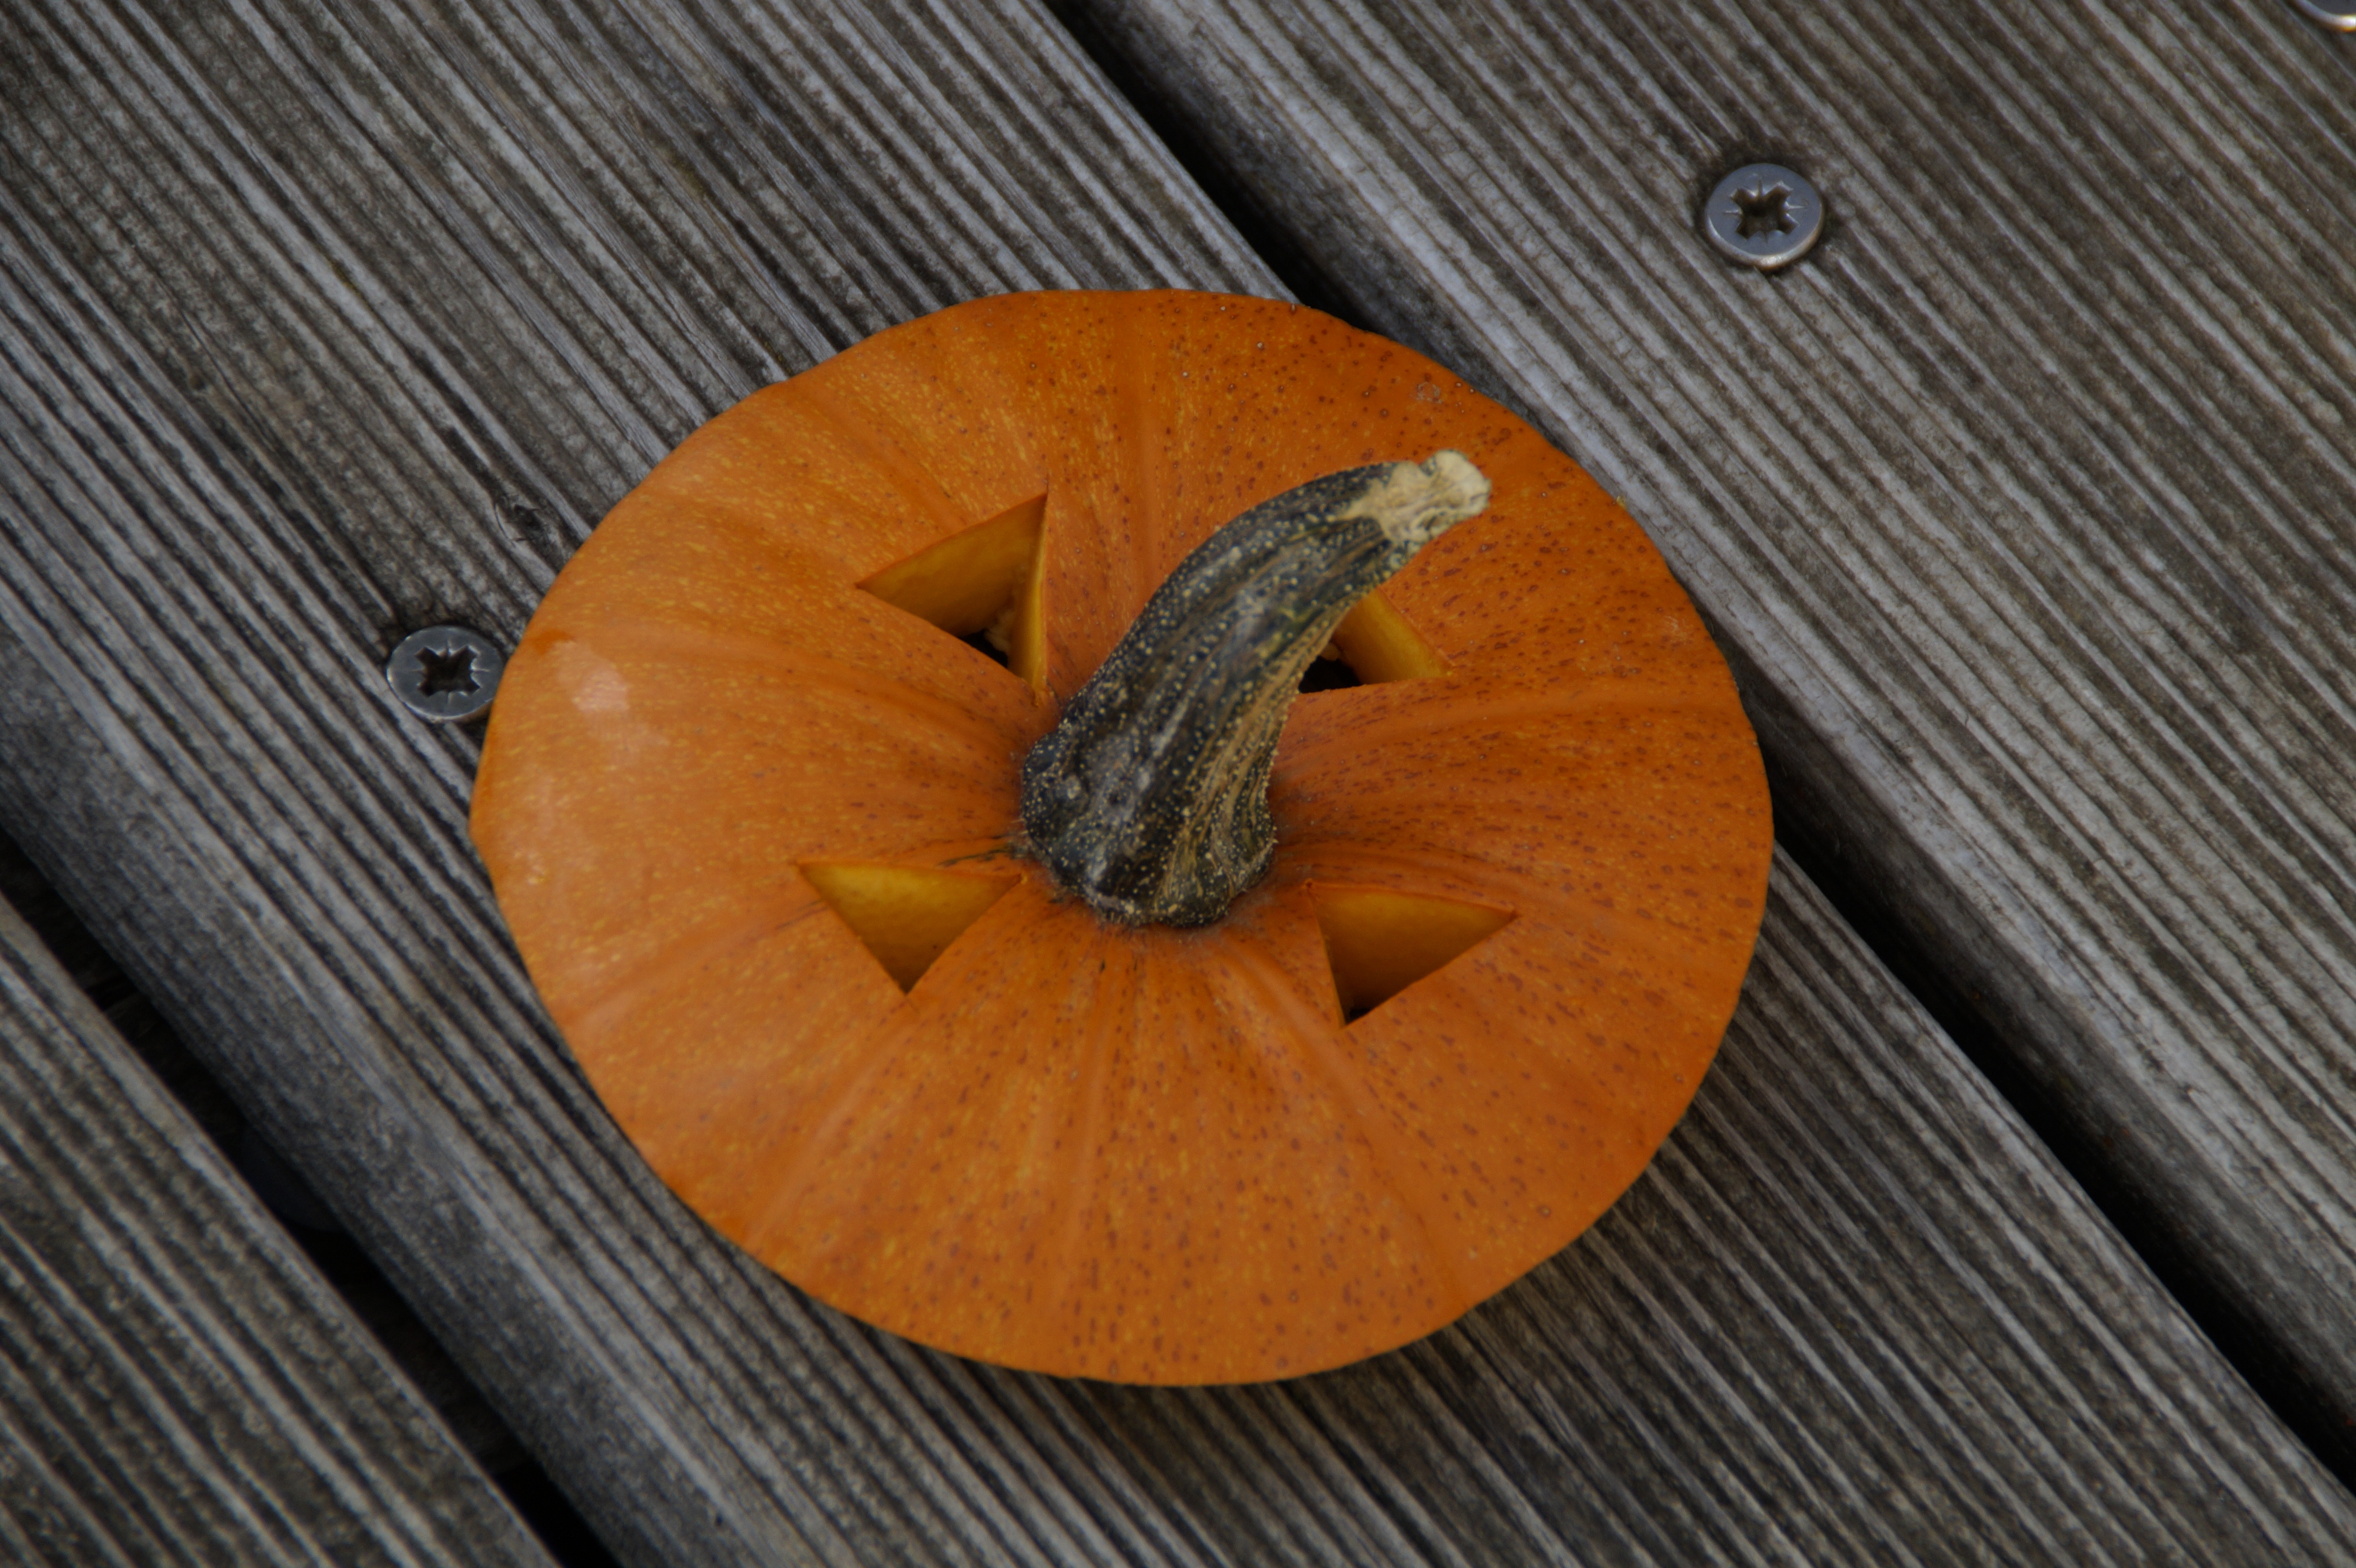
plant, wood, leaf, flower, decoration, orange, food, produce, autumn, pumpkin, halloween, close up, thanksgiving, decorative, bright, lid, seasonal, calabaza, carving, pumpkins, cucurbita, macro photography, pumpkin ghost, autumn decoration, halloweenkuerbis